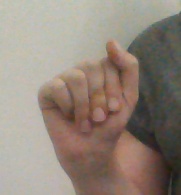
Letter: saad